Nathan Eovaldi

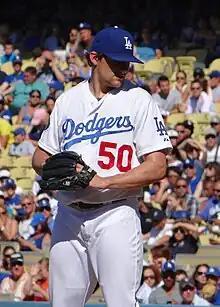
Eovaldi pitching for the Los Angeles Dodgers in 2012

Eovaldi was called up to the majors for the first time on August 6, 2011, and was the starting pitcher that night against the Arizona Diamondbacks. In the game, he picked up the win, while pitching five innings, allowing only two runs while striking out seven. He also hit a single in his first major league at bat and scored a run. His seven strikeouts were tied for fourth in Dodgers' history for a major league debut and he was only the fourth Dodger pitcher to score a run in his debut since 1960. Eovaldi became the first Dodger starter since Danny McDevitt in the 1957 season to start his career with four games of five innings or more while allowing two runs or fewer. He made 6 starts for the Dodgers and was then moved to the bullpen in order to keep his innings down for the season. He pitched in four games out of the bullpen late in the season. His 2011 totals included a 1–2 record and 3.63 ERA.